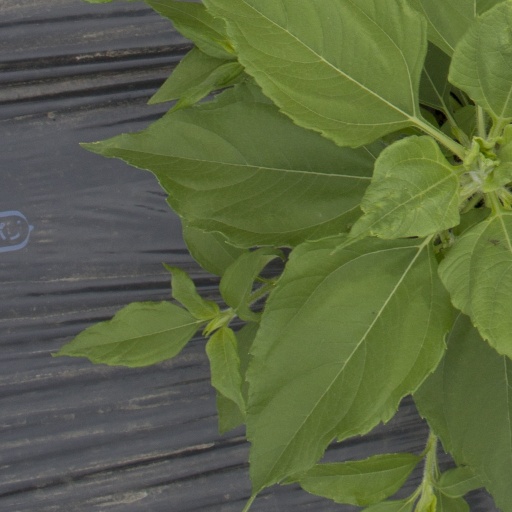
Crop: Jerusalem artichoke